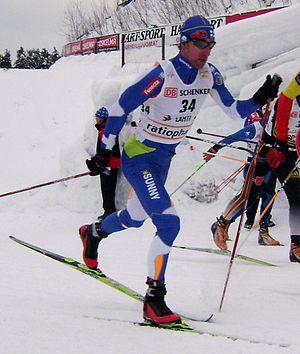
Tero Similä est un fondeur finlandais.